Port Stephens (New South Wales)

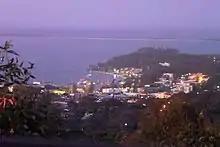
Nelson Bay at dusk from Gan Gan Lookout

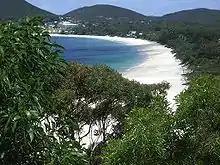
Shoal Bay beach in Port Stephens

At the time of the 2006 census, more than 85% of the population around Port Stephens resided in towns and suburbs that have developed on or near the southern shores of the port. More than 22,188 people live within of the port in the suburbs of Corlette, Lemon Tree Passage, Mallabula, Nelson Bay, Oyster Cove, Salamander Bay, Shoal Bay, Soldiers Point, Tanilba Bay and Taylors Beach. Another 5,343 people live in other suburbs on the Tomaree peninsula that are within of Port Stephens. These suburbs include Anna Bay, Boat Harbour, Bobs Farm, Fingal Bay, Fishermans Bay and One Mile.